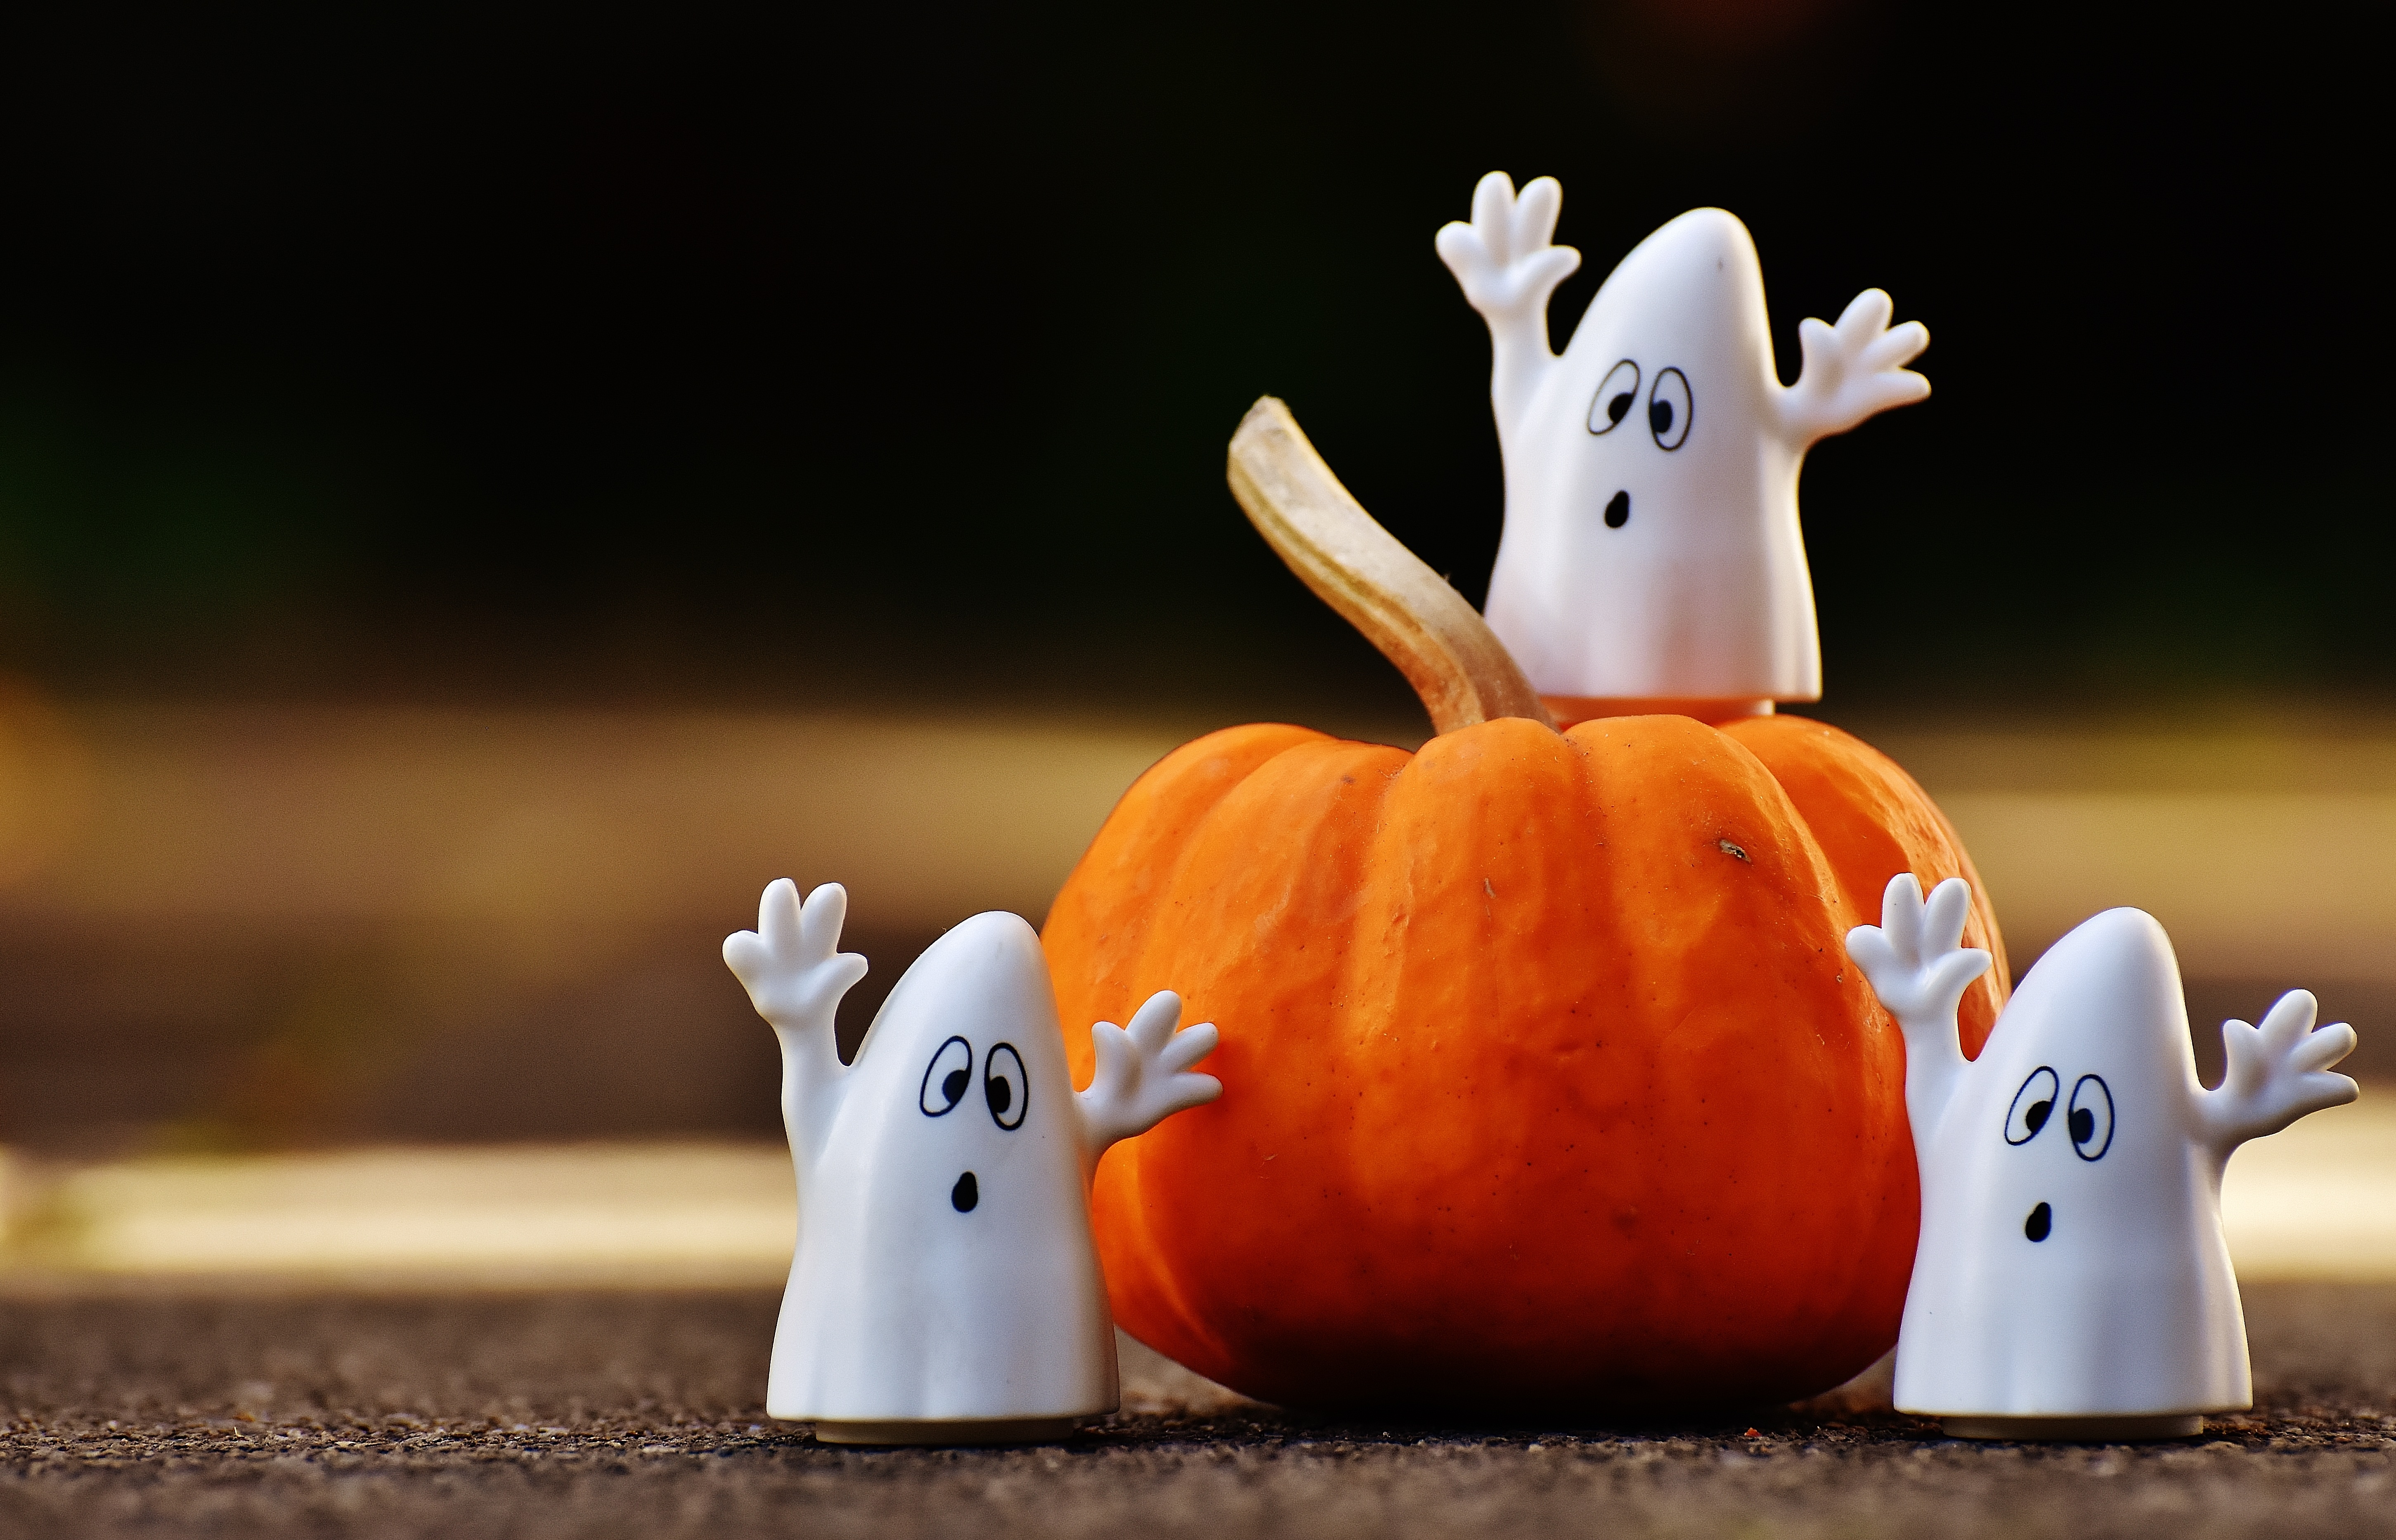
group, white, flower, spooky, cute, decoration, autumn, pumpkin, halloween, figure, creepy, ghost, ghosts, carving, october, mood, customs, happy halloween